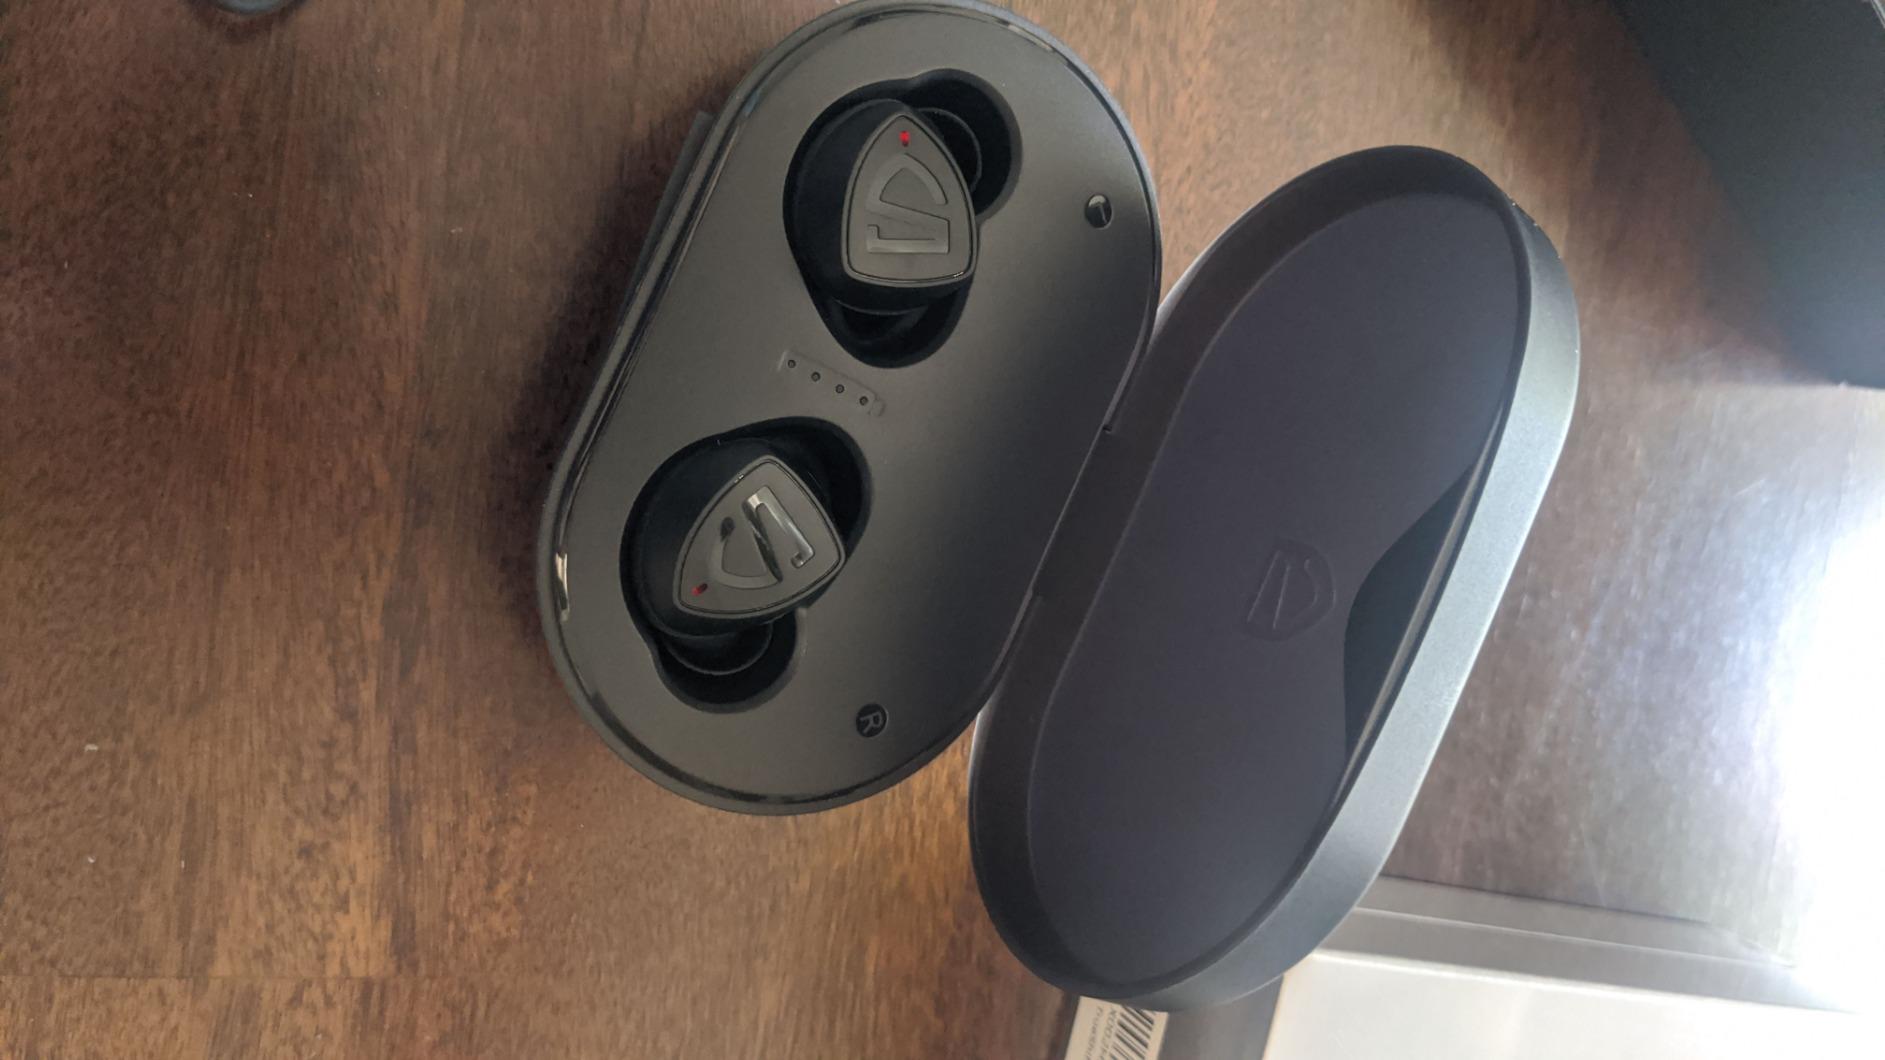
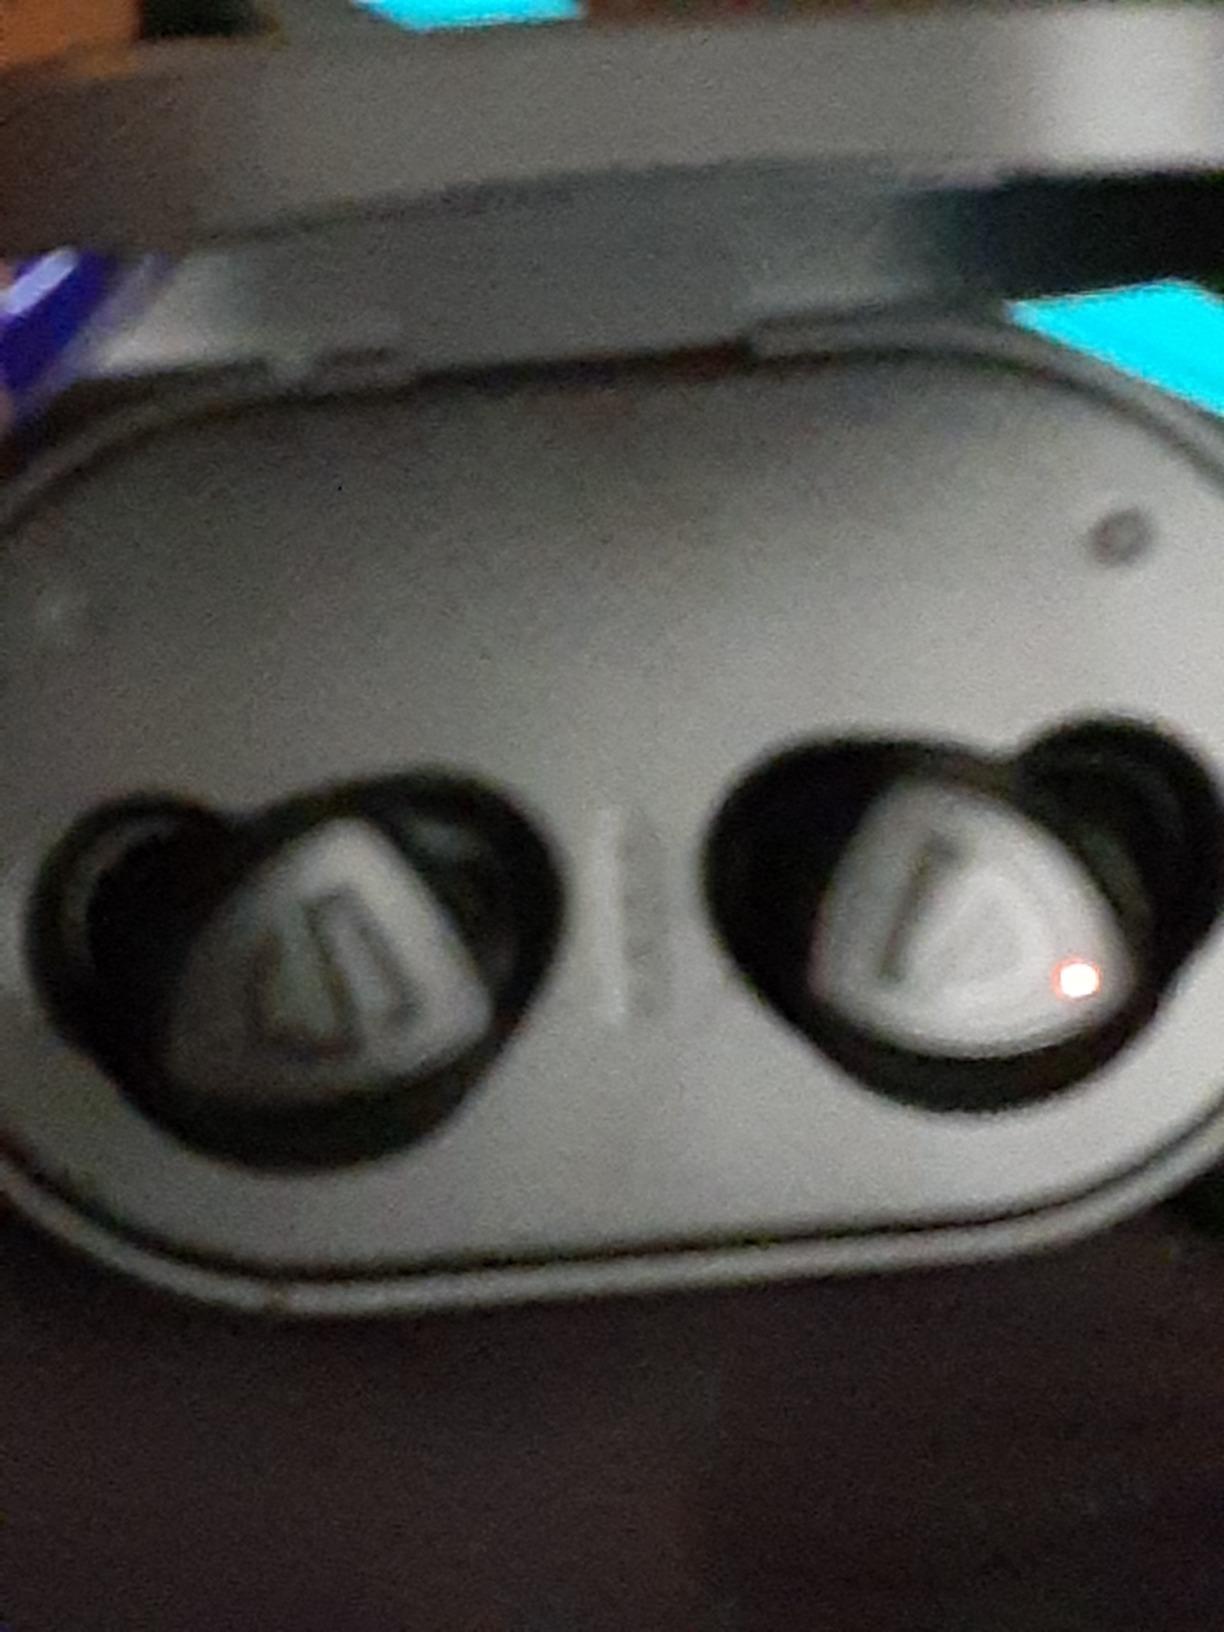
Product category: earbuds
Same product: yes